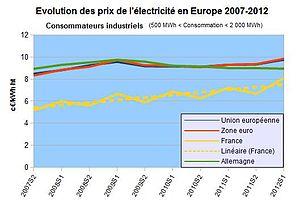
Evolution des prix de l'électricité en Europe pour les consommateurs industriels 2007-2012 source données
Le secteur de l'électricité en France était le dixième producteur mondial d'électricité en 2017 ; sa production nette s'est élevée à 537,7 TWh en 2019.
Le secteur de l'électricité en Europe se caractérise par la part importante des énergies dé-carbonées dans la production totale d'électricité : en 2017-18, les énergies renouvelables ont assuré 36 % de la production électrique de l'Union européenne et le nucléaire 24 % ; les combustibles fossiles ne couvrent plus que 39 % de la demande.